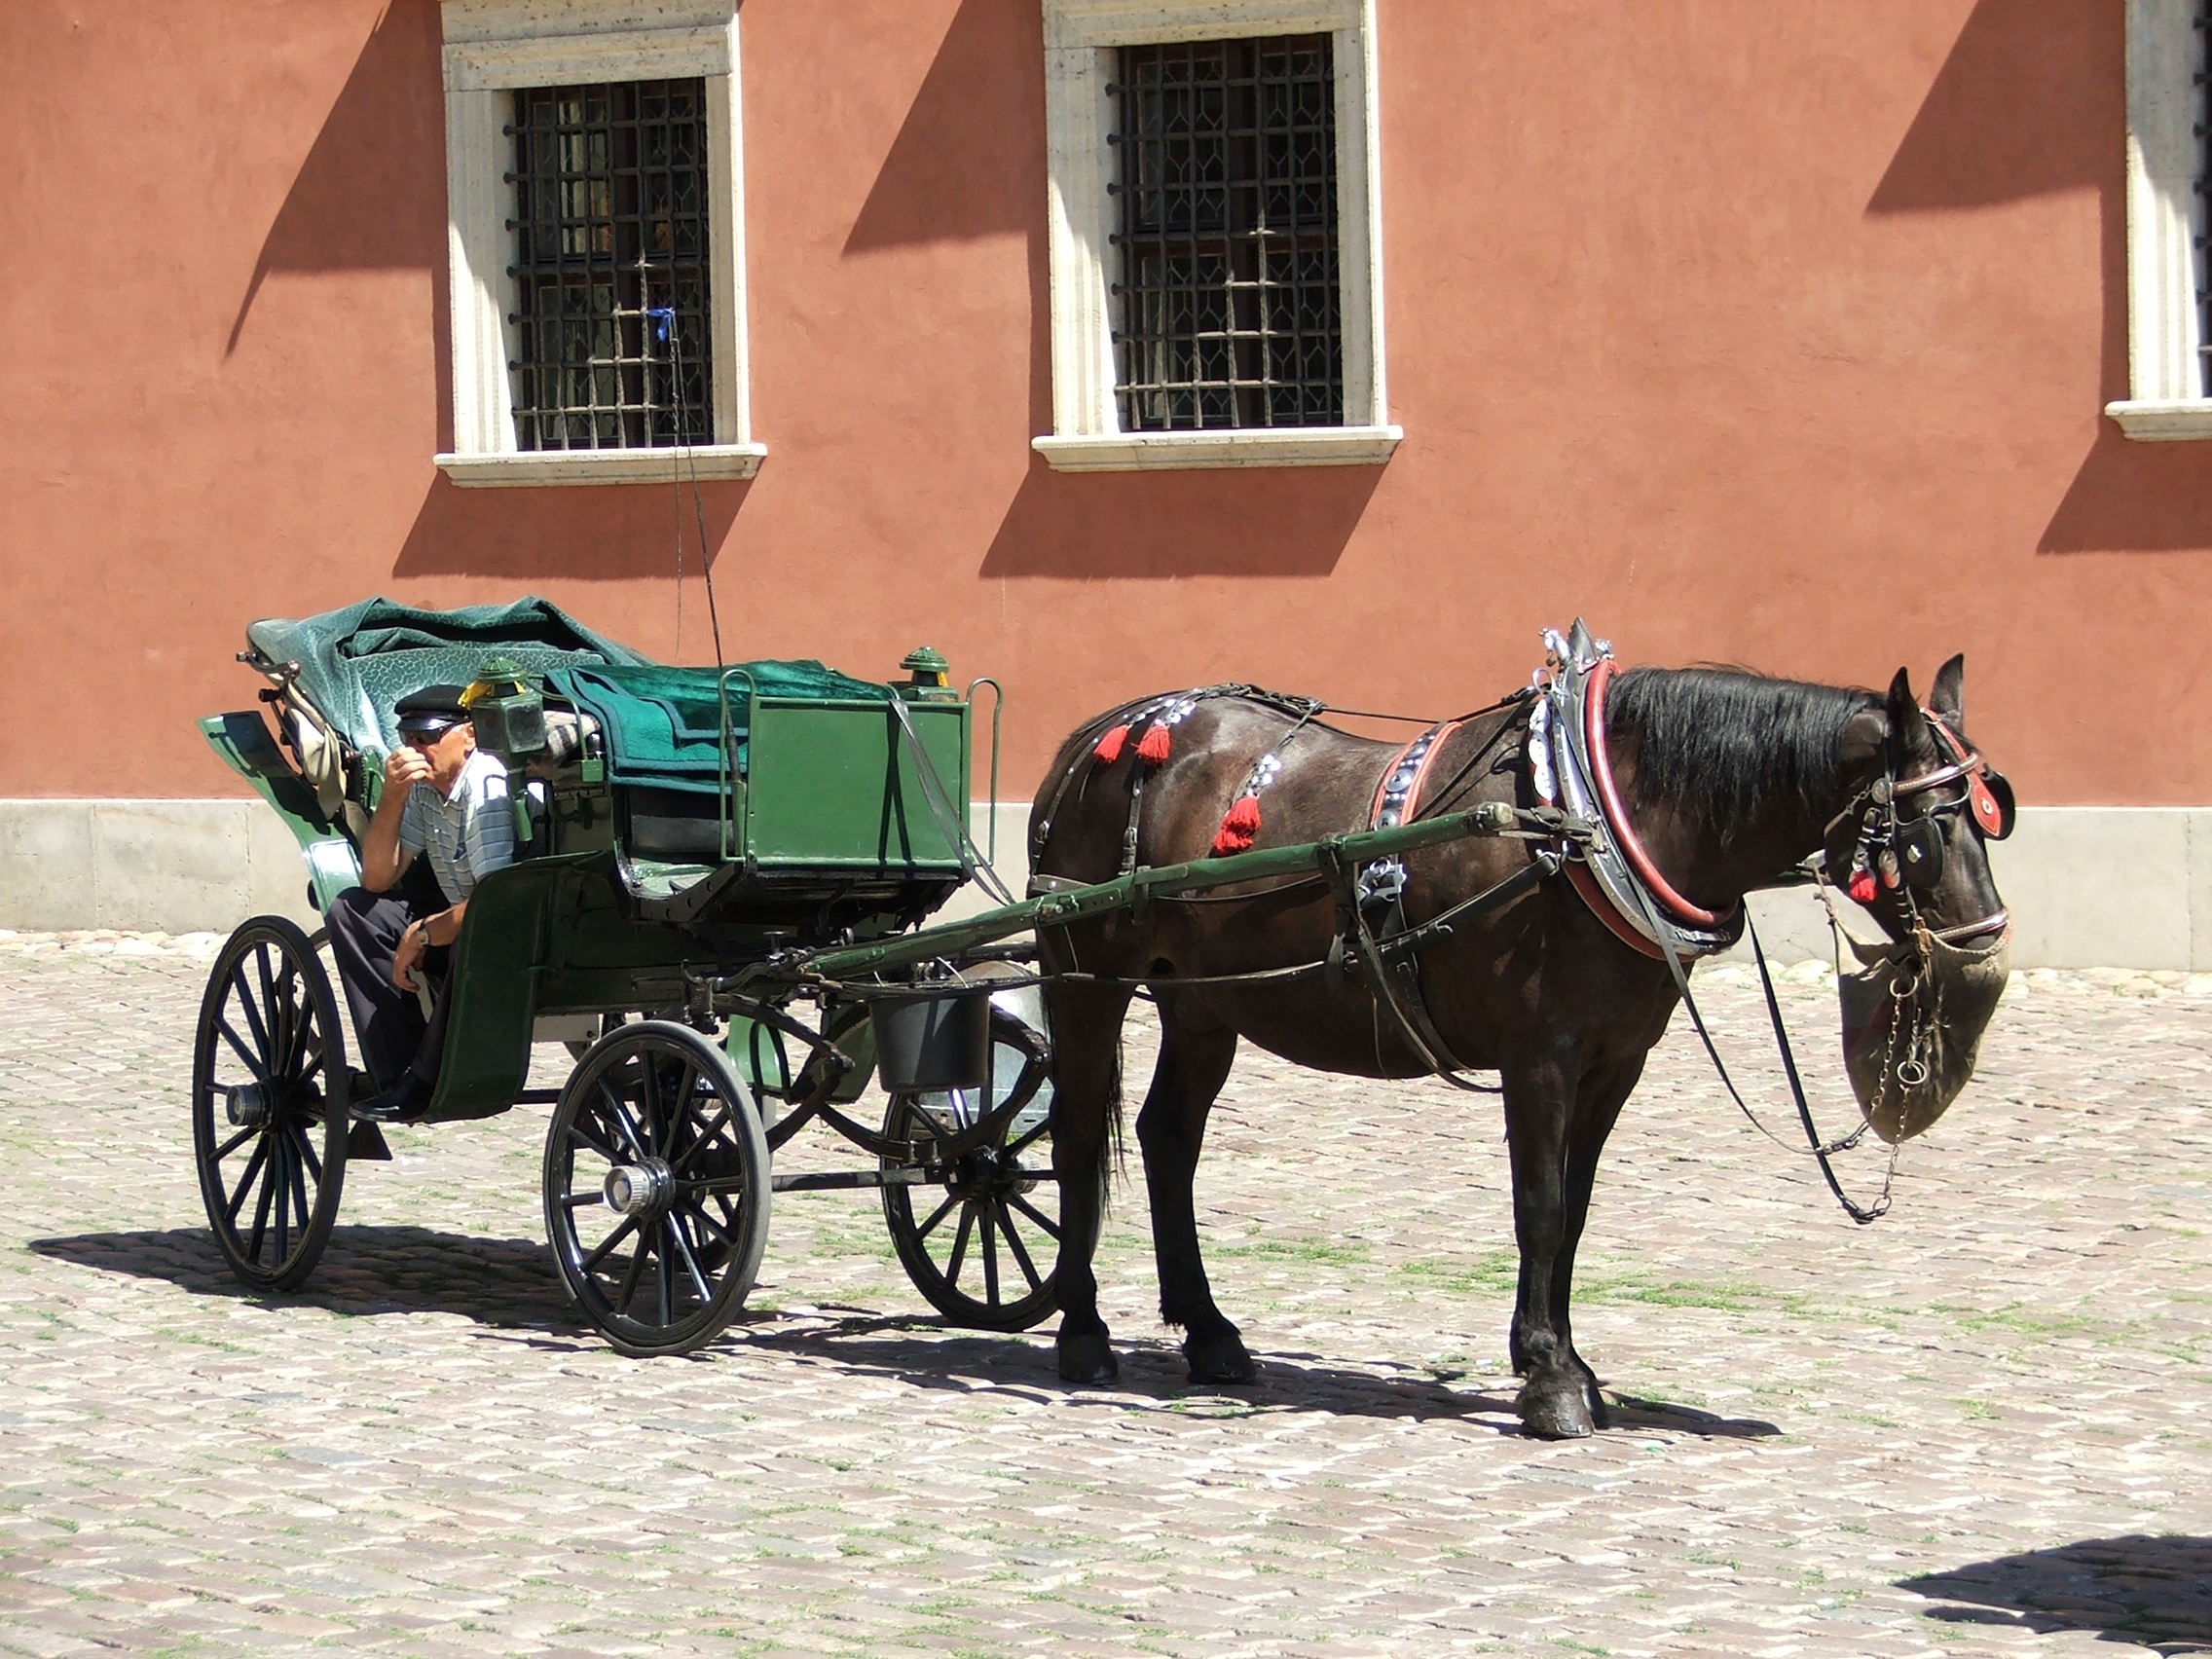
landscape, nature, cart, animal, summer, travel, cab, vehicle, horse, horses, poland, carriage, chaise, coachman, warsaw, the market, the old town, pack animal, the horse, land vehicle, horse like mammal, horse harness, horse and buggy